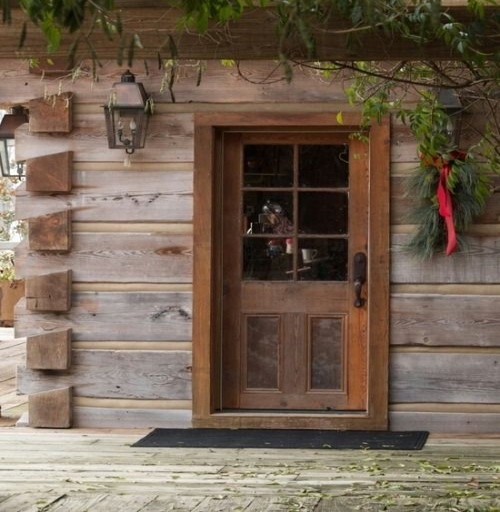
love the amount of light this door lets in !